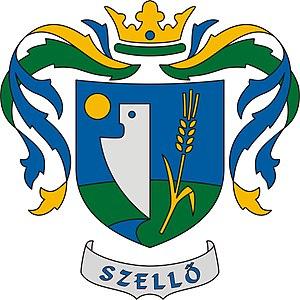
Szellő est un village et une commune du comitat de Baranya en Hongrie.